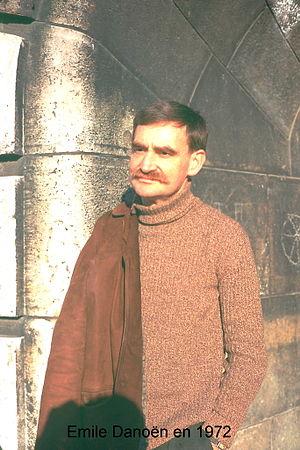
Émile Danoën est un écrivain français.